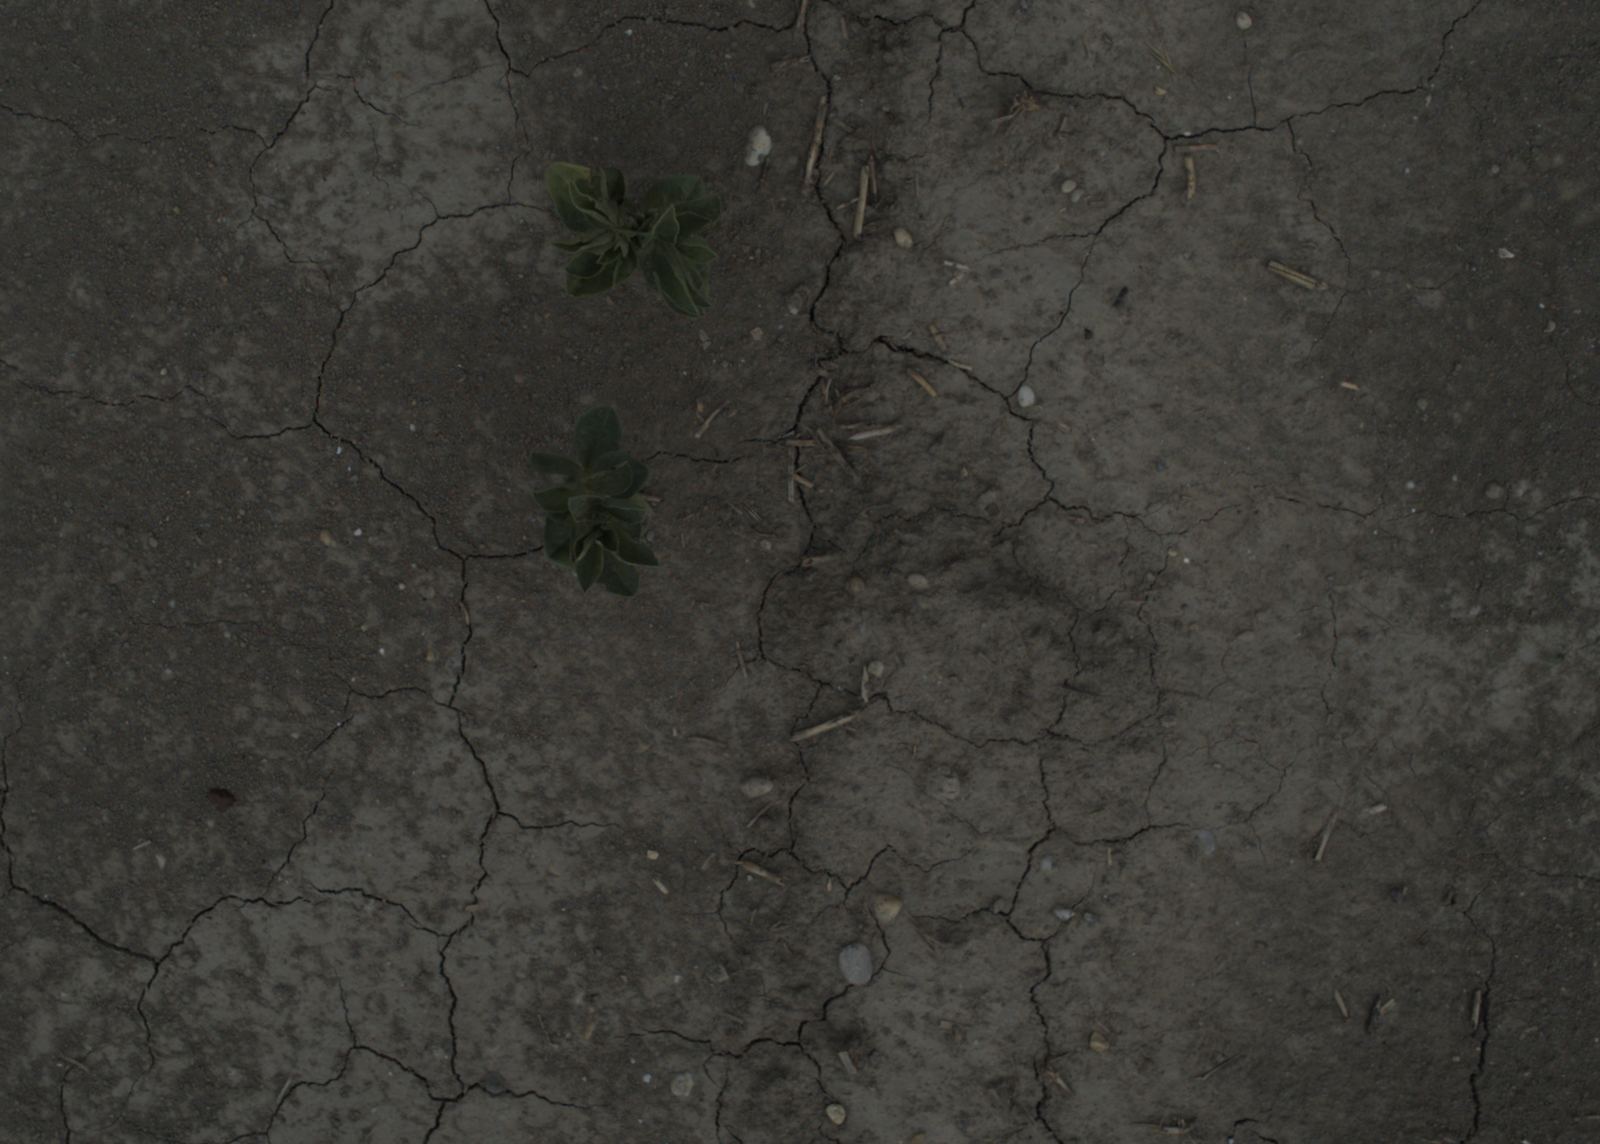
Capture date: 21.07.2021 12:54:30
Weather: mixed
Wind: medium
Seeding date: 08.06.2021
Plant canopy height (mm): 962